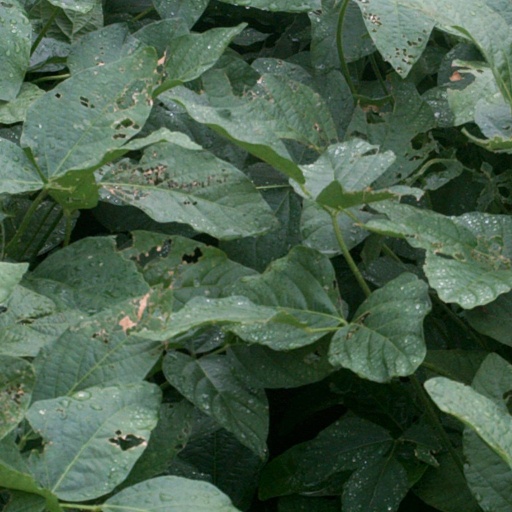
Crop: soybean